Operation Pitting

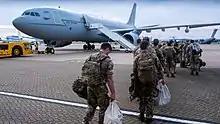
UK military personnel deploying from RAF Brize Norton (13 August 2021)

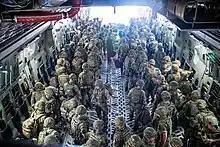
Personnel from 16 Air Assault Brigade arriving in Kabul (15 August 2021)

British military personnel began arriving at Kabul's Hamid Karzai International Airport on 15 August aboard a Royal Air Force Boeing C-17 Globemaster III. HQ staff worked to establish a command and control centre beyond the airport wire to coordinate evacuation efforts, whilst other troops helped vacate diplomatic staff at the British Embassy and also establish a processing centre at Baron Hotel. Elsewhere, troops began cooperating with US forces to secure the airport. During the same day, Kabul, the capital and largest city of Afghanistan, fell to the Taliban shortly after Afghan President Ashraf Ghani fled the country, leading to the collapse of the Afghan government. The Taliban subsequently requested a peaceful transfer of power. During the Fall of Kabul, the airport was targeted by gunfire and mortar rounds. Some of these rounds landed around an RAF A400M Atlas C1 aircraft which had landed with military personnel on board.